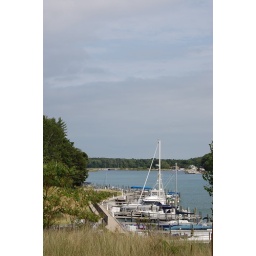
boats in pigeon lake